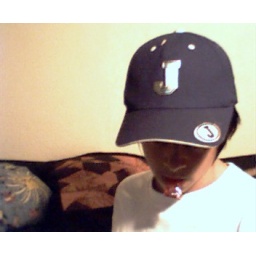
Me in my Avirex shirt and my &amp;quot;J&amp;quot; hat looking down